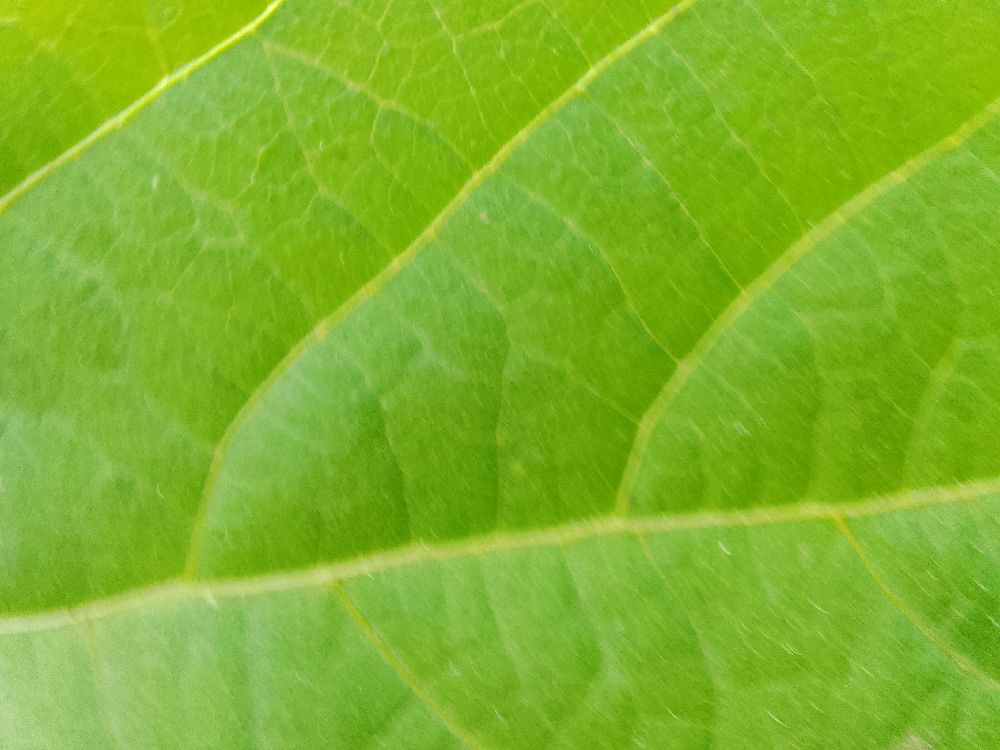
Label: healthy